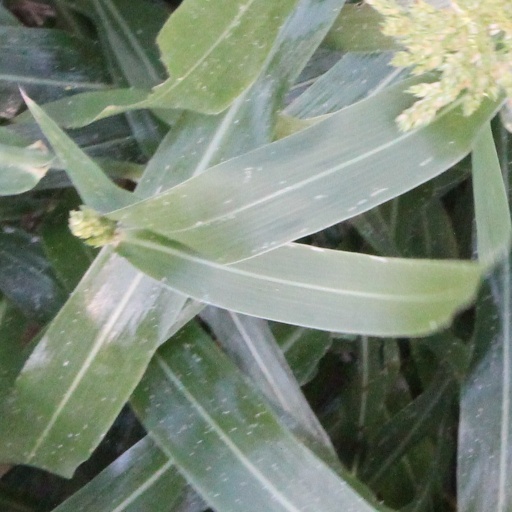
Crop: sorghum